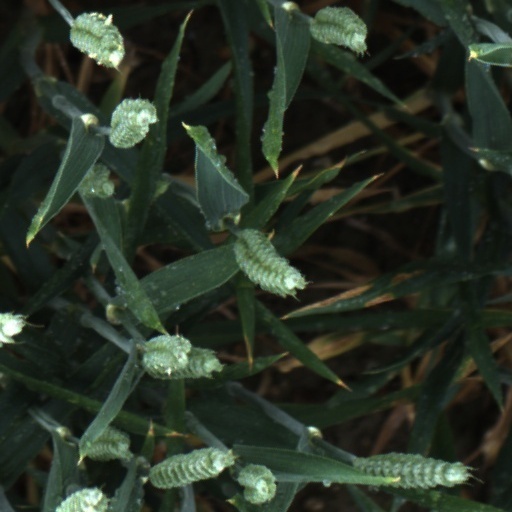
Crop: wheat